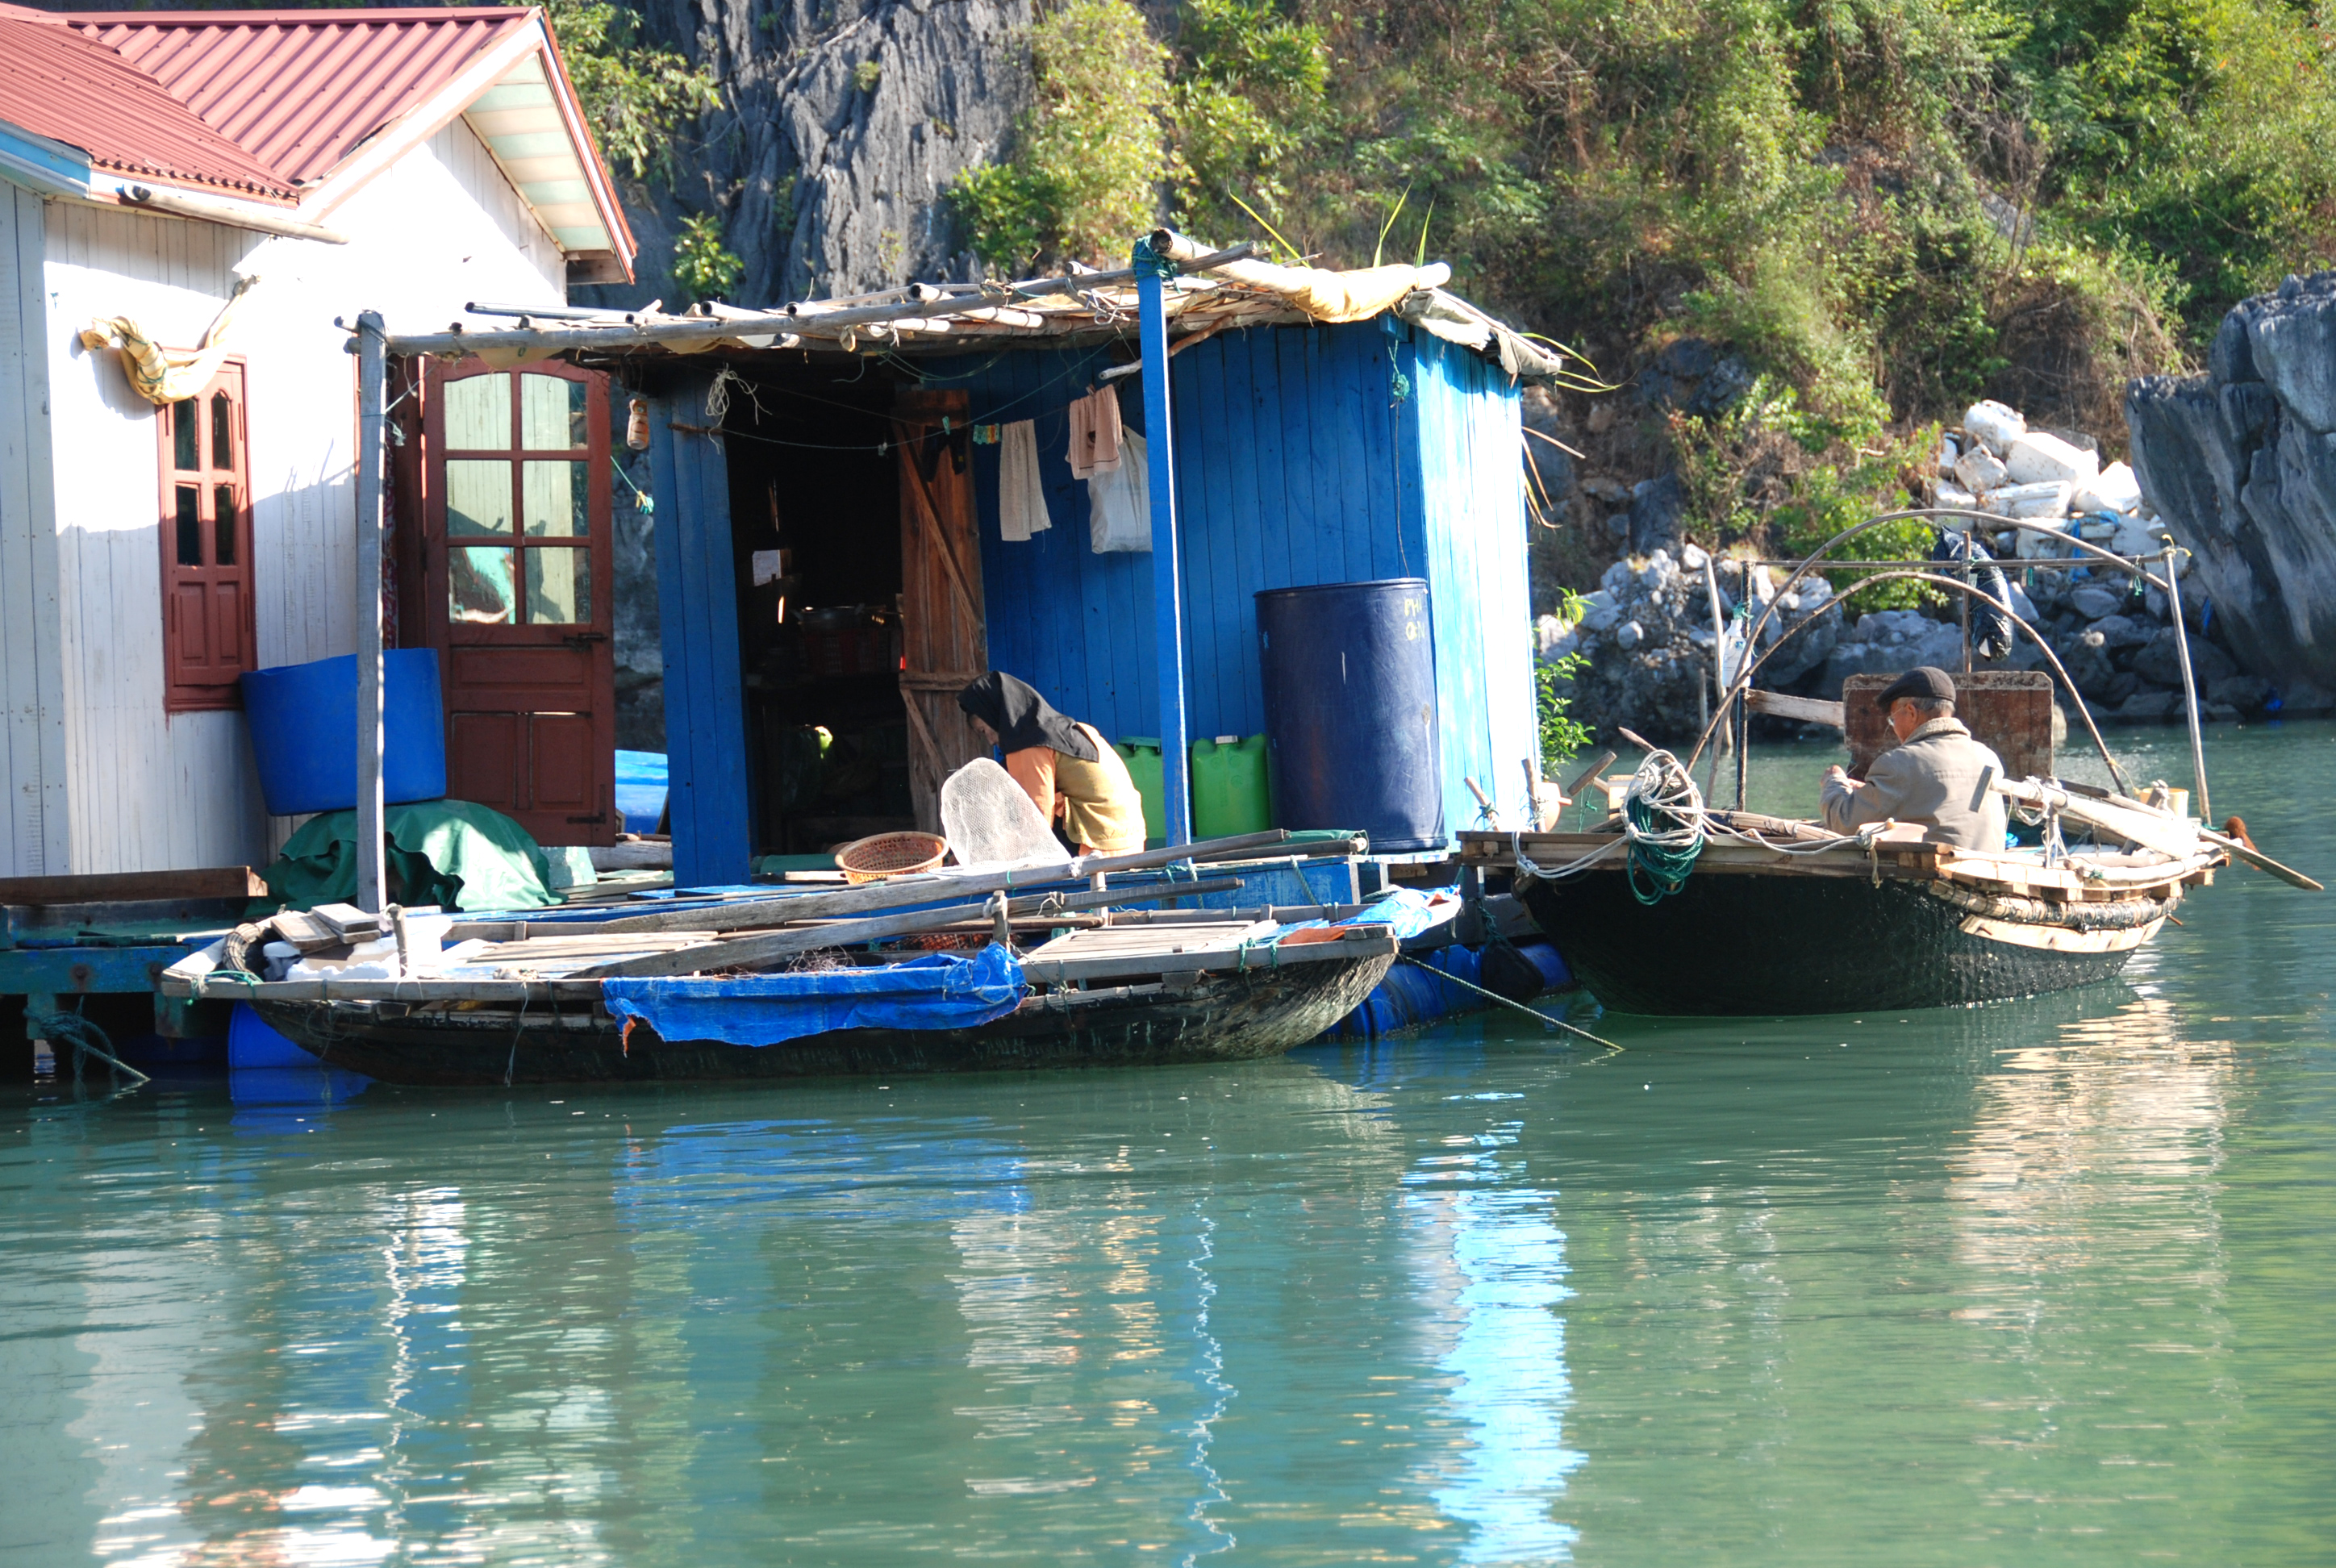
boat, water, vehicle, blue, building, watercraft, mode of transport, lake, boats and boating equipment and supplies, plant, tree, leisure, house, recreation, travel, window, skiff, water transportation, shack, door, hut, boating, tourism, cottage, transport, canal, tire, reflection, village